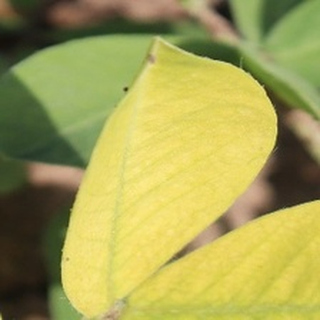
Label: groundnut_nutrition_deficiency